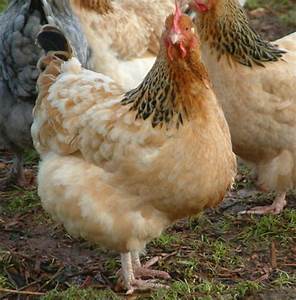
Label: gallina